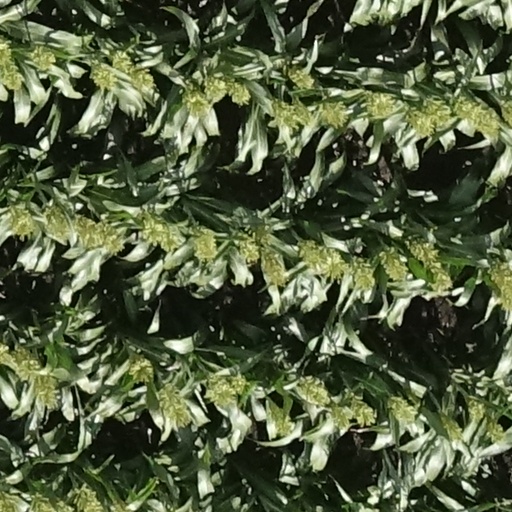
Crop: sorghum